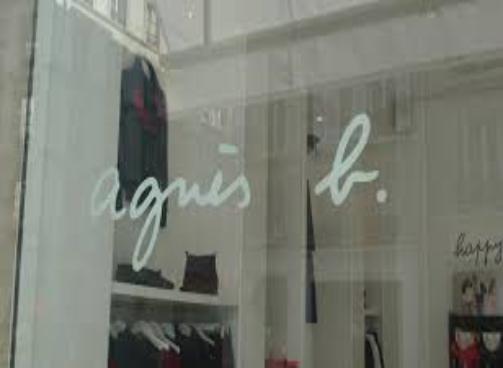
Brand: Agnes b
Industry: Clothes